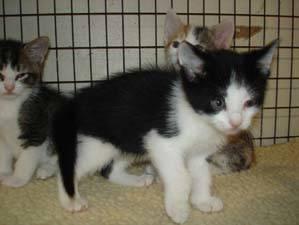
cat